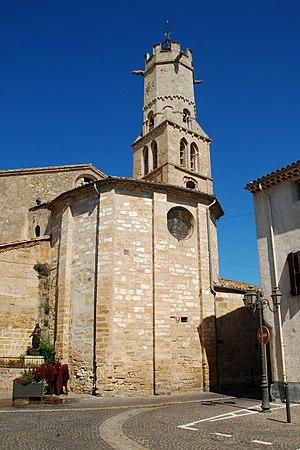
France - Languedoc - Hérault - Villeneuve-lès-Béziers - église de l'Invention-de-Saint-Étienne
L'église de l'Invention-de-Saint-Étienne est une église partiellement romane située à Villeneuve-lès-Béziers dans le département français de l'Hérault en région Occitanie.
En architecture religieuse, le chevet désigne généralement l'extrémité du chœur d'une église derrière le maître-autel et le sanctuaire de l'église, parce que, dans les édifices au plan en croix latine, le chevet correspond à la partie de la croix sur laquelle le Christ crucifié posa sa tête.